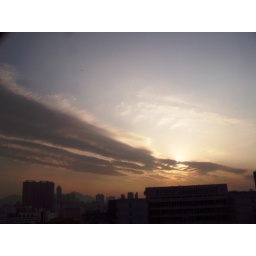
Sunset outside my office under open sky